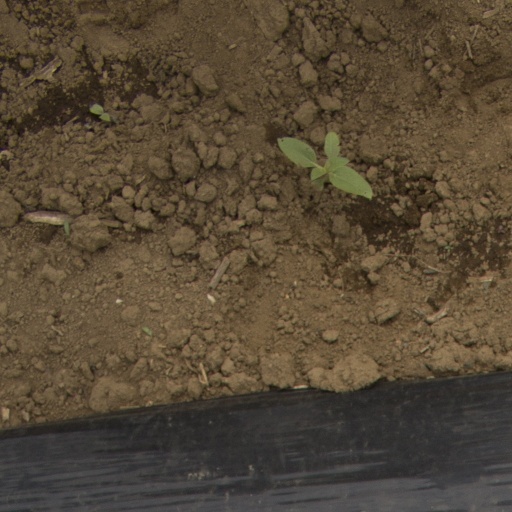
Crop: Jerusalem artichoke